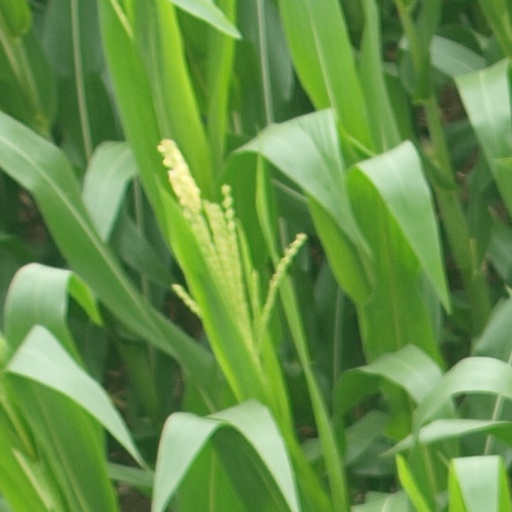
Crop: maize; corn